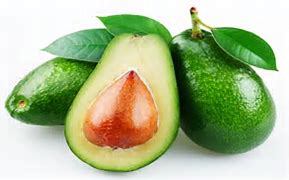
Label: Avocado